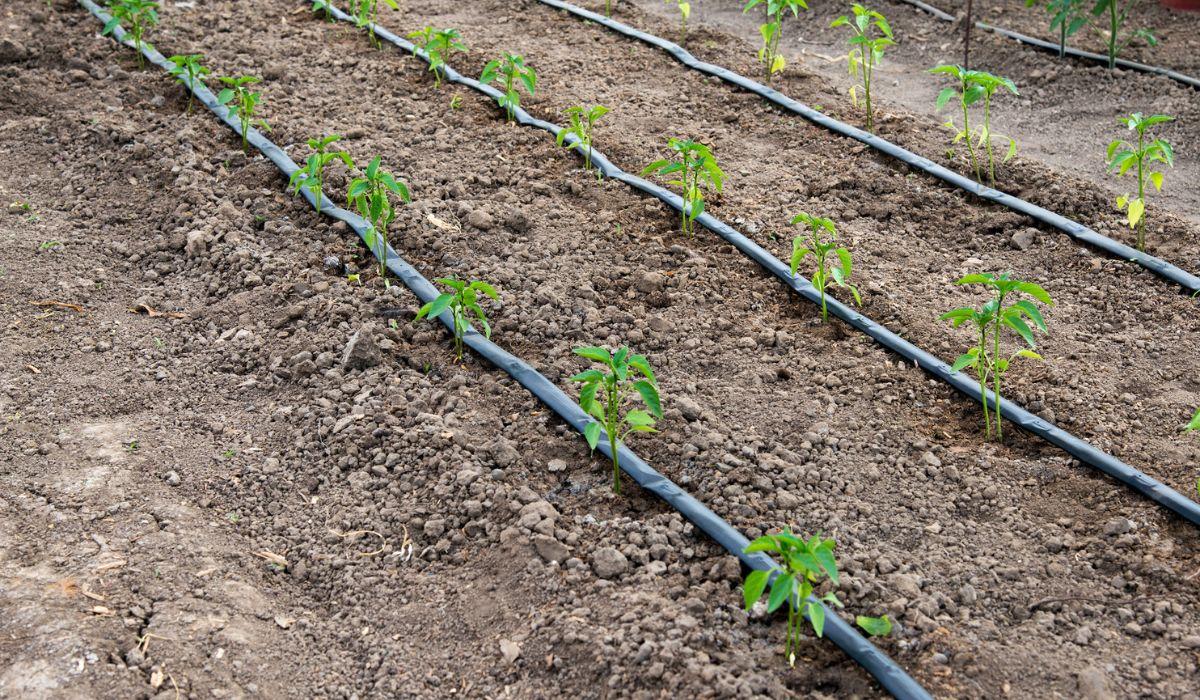
Kuna aina mbalimbali ya njia za umwagiliaji ni kama vile uso hunyunyizia na kadhalika.Njia hizi husaidia sana.